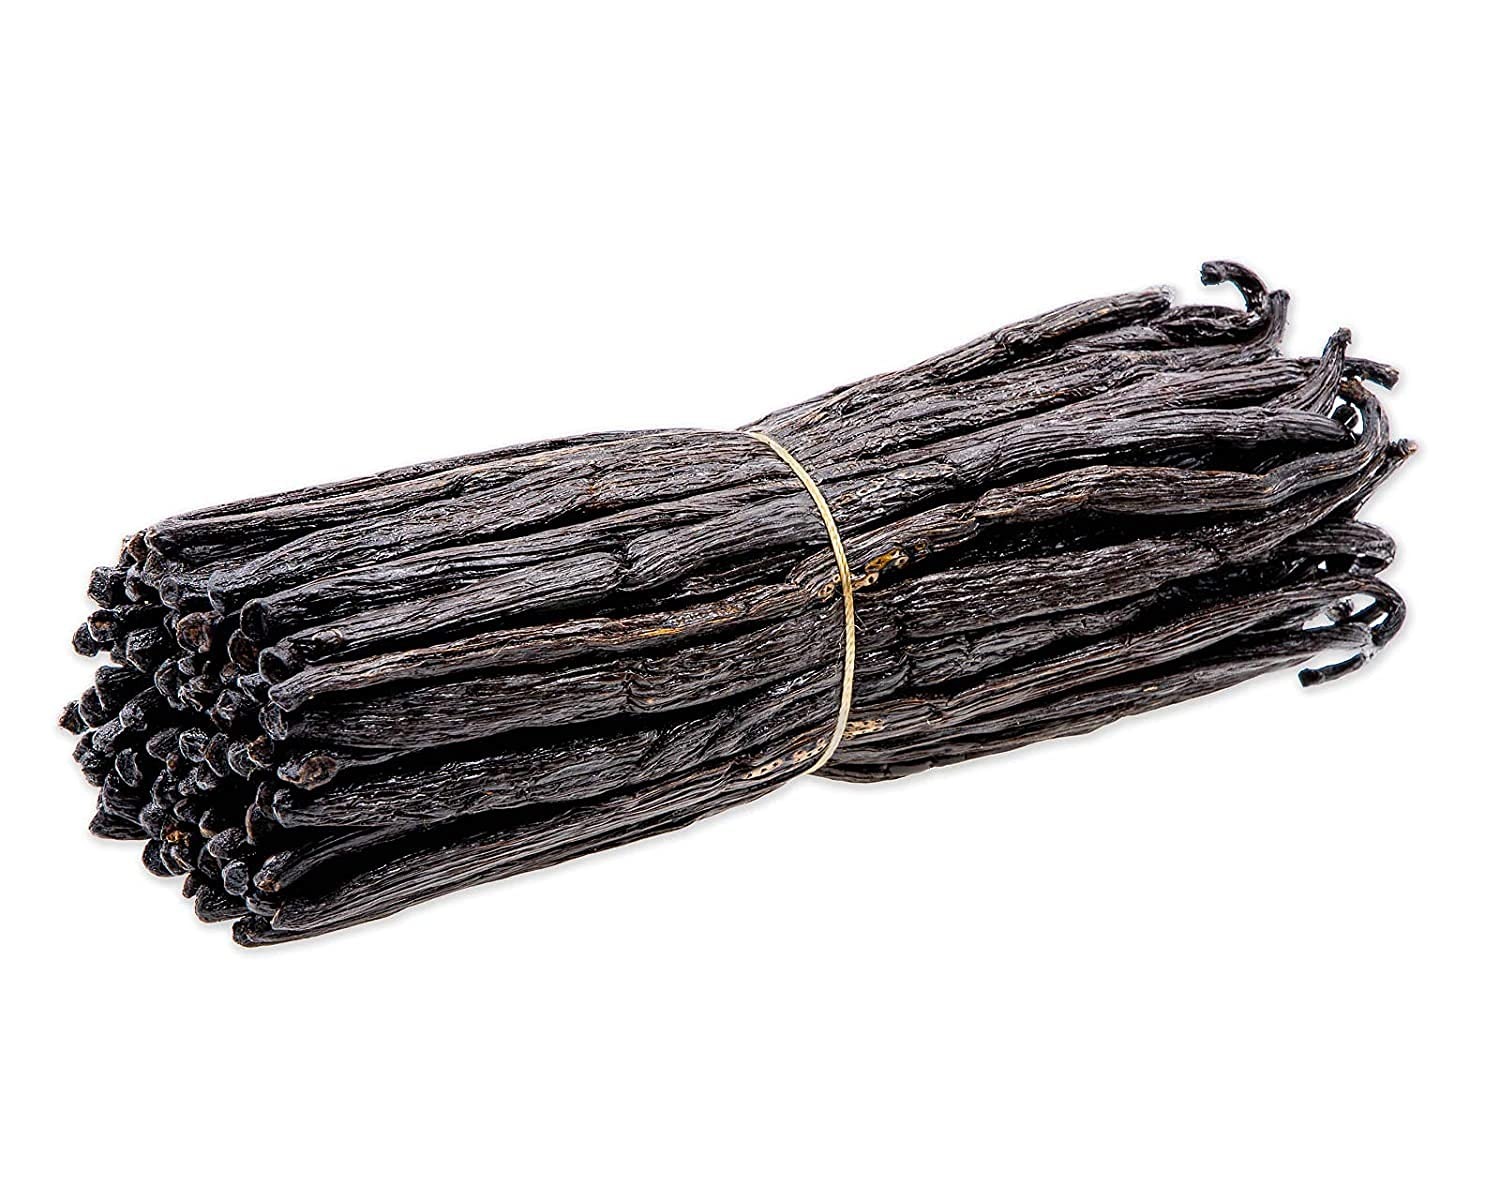
Item Name: Slofoodgroup - Madagascar Vanilla Beans - Extract Grade B Vanilla Pods - 8 oz. - Extraction Grade Bourbon Vanilla Planifolia - For Cooking, Baking, and Vanilla Extract
Bullet Point 1: BOURBON VANILLA BEANS- Whole extract Grade B Madagascar vanilla beans are processed using the "Bourbon" curing method. Slofoodgroup traditional Bourbon Vanilla Beans offer a rich, creamy, and familiar vanilla flavor which is well-suited for both hot and cold preparations. Slofoodgroup extract grade vanilla beans from Madagascar are traditionally grown and cured using natural methods and practices ensuring the best possible quality vanilla beans available.
Bullet Point 2: EXTRACT GRADE - Grade B Madagascar vanilla beans have an average moisture content of 24-27%, the international standard for making vanilla extract. As is the case with most Grade B vanilla beans, our vanilla beans may contain cosmetic blemishes, splits, or other physical imperfections. A usual characteristic for this type of vanilla bean is red variegations up and down the vanilla pod.
Bullet Point 3: PURE VANILLA - Grade B vanilla beans have a distinct flavor and aroma profile that makes them the most popular and sought after vanilla variety. Our Madagascar Vanilla Beans are well rounded, rich, creamy and bold due to the high concentrations of vanillin. These extract grade vanilla pods add a sweet, chocolatey, warm, and aromatic flavor to any recipe.
Bullet Point 4: PERFECT FOR EXTRACT -These vanilla beans are perfect for making vanilla extract as they offer a stronger, more intense vanilla flavor which also makes them great for use in an array of baked goods, desserts, custards, vanilla extract, and even more savory dishes. Once a bean pod has been scraped, you can save the pod in a container of sugar or infuse it in a spirit of choice.
Bullet Point 5: EASY TO STORE - The ideal storage conditions for vanilla beans are cool, dry areas, such as a pantry or spice cupboards that avoid direct sunlight. The additional use of tightly sealed bags or containers are always recommended.We recommend purchasing only the amount you need for making your vanilla extract but if you need to store your vanilla beans for prolonged periods of time, it is recommended to air out your vanilla beans to prevent moisture build up around the pod.
Product Description: Slofoodgroup Extract Grade B Madagascar Vanilla Beans are high-quality gourmet vanilla beans. Madagascar vanilla beans add a light vanilla essence and flavor in your cooking, baking, and brewing. Vanilla beans are very versatile and can be used in a wide range of sweet and savory recipes. Grade B Vanilla Beans from Madagascar are an ideal choice of vanilla bean for making homemade vanilla extract, at-home brewing, cooking and baking projects, or even fragrance applications.
Value: 8.0
Unit: Ounce

Price: 90